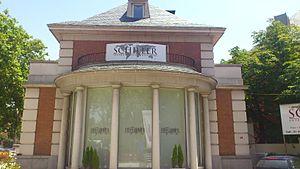
Schiller International University est une université américaine privée comprenant cinq campus dans six pays. Ils sont situés à Paris dans le 15ᵉ arrondissement, Madrid, Londres, Heidelberg et Largo. SIU propose des titres académiques en commerce international et en Relations Internationales et Diplomatie.